Miles Mander

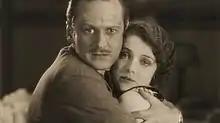
Miles Mander and Madeleine Carroll in "The First Born" (1928).

After returning to Britain Mander took an interest in aviation. He attended Louis Blériot's pilot training school at Pau in southern France and purchased a Blériot XI monoplane. In early 1910 Mander took flying lessons with Claude Grahame-White at the Brooklands aerodrome (adjoining the motor racing circuit). His aircraft crashed at Brooklands requiring a new wing to be fitted. In May 1910 a man named Alfred Hooper was riding his bicycle to work when a car driven by Mander "ran into him and knocked him down". Mander was living at Wolverhampton at the time. Hooper was injured to such an extent that he was absent from work for twelve weeks. In October 1910 he was awarded £60 damages in a West Bromwich court. Mander was an entrant in the first all-British aviation meeting at Dunstall Park in Wolverhampton, held from 27 June to 2 July 1910. He was one of four novice pilots yet to receive their aviator's certificate from the Royal Aero Club, necessary for participation in the events. In the end Mander did not qualify in time and had to withdraw. On the second day of the meeting strong winds demolished Mander's temporary canvas hangar housing his monoplane.